Dongsi Subdistrict, Beijing

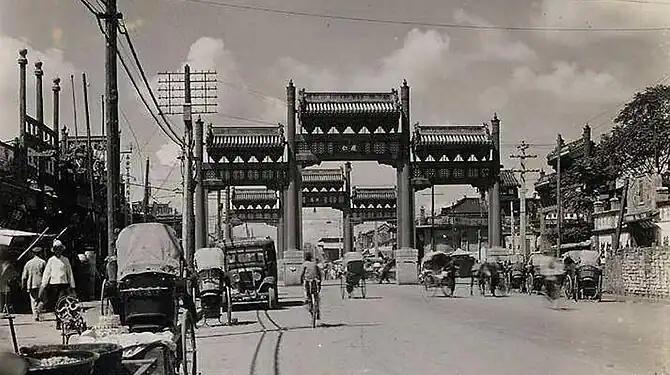
Dongsi and its sign gates in the 1920s

Dongsi (lit. "Eastern Four" or "Eastern Quadrangle") is the name of an intersection and surrounding neighborhood in Dongcheng District, Beijing. Dongsi, at the intersection of what is now Dongsi Avenues North, South and West and Chaoyangmen Inner Street, dates to the Yuan dynasty. The intersection is named after four "paifangs" or Chinese sign gates that marked the location and is known in Chinese as the Eastern Four Sign Gates or "Eastern Four" for short. Directly due west in Xicheng District, another intersection with four sign gates is called "Xisi" or the "Western Four".